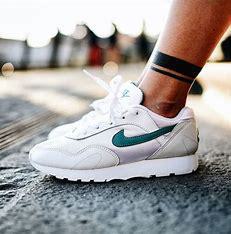
Brand: Nike
Model: Outburst